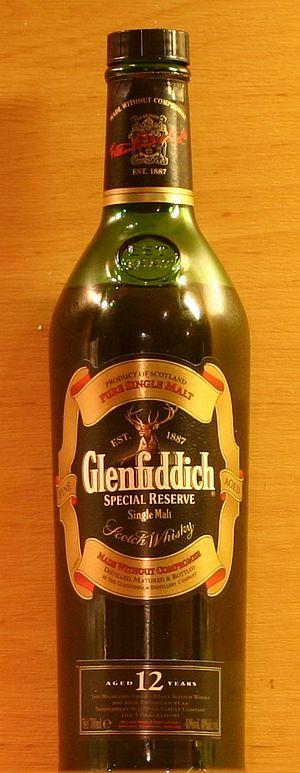
Glenfiddich est une distillerie de whisky située à Dufftown, dans le Speyside, en Écosse. En anglais, le nom Glenfiddich se prononce avec un ch dur comme le mot écossais loch. Mais en gaélique écossais en revanche, langue où ce nom signifie « la vallée des cerfs », il se prononce comme le h de hue en anglais ou comme le ch de ich en allemand. En effet, les consonnes gaéliques ne se prononcent pas de la même manière suivant qu'elles sont accompagnées d'une voyelle forte ou d'une voyelle faible.